Solec, Warsaw

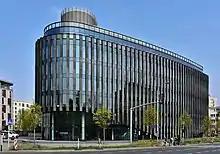
Powiśle Park commercial building

The Warsaw uprising in 1944 brought severe destruction to most of the suburb's already low quality shanty buildings, particularly in the south. Some of the most brutal fighting took place in Solec; the Germans hanged or executed most of the captured partisans, including women, in a paint factory.